Politics of Kosovo

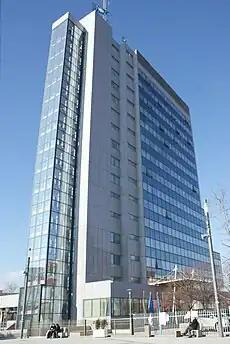
Government Building of Kosovo in Pristina.

The Socialist Autonomous Province of Kosovo was established in 1945 as an autonomous entity within the People's Republic of Serbia. Under the 1974 constitution, Kosovo obtained extensive autonomy, and became one of the subjects of the Yugoslav federation.